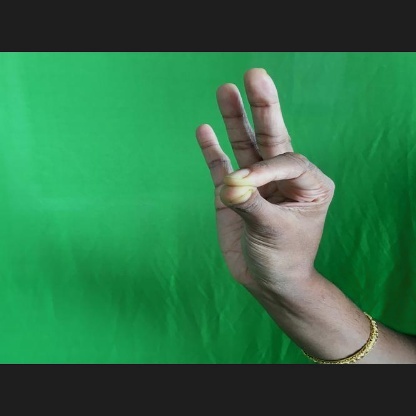
Mudra: Hamsasyam